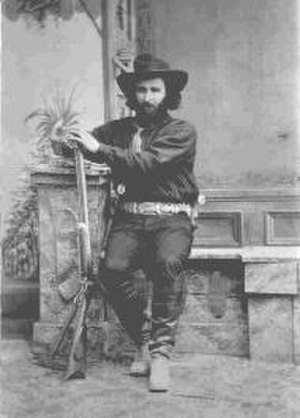
Tombstone
Ed Schieffelin i Tombstone i 1880
Tombstone – "the Town Too Tough to Die" er en by i Cochise County, Arizona, USA. Byen blev stiftet i 1879 i et område som da blev kaldt Arizona Territory. Ved folketællingen i 2000 havde byen et indbyggertal på 1.504.